Kazan Federal University

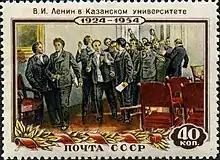
1954 postage stamp depicting Lenin at Kazan University

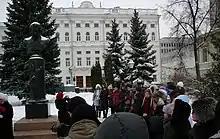
Annual celebration of the birthday of Nikolay Lobachevsky by participants of Volga's Mathematical Olympiad of students

Sergey Aksakov, Vladimir Lenin (expelled), Leon Litinetsky, Alexei Rykov, Xösäyen Yamaşev, Sergei Bakinsky, Vasili Osipanov, Nikolai Semashko, Dmitry Karakozov, Nikolay Fyodorov.